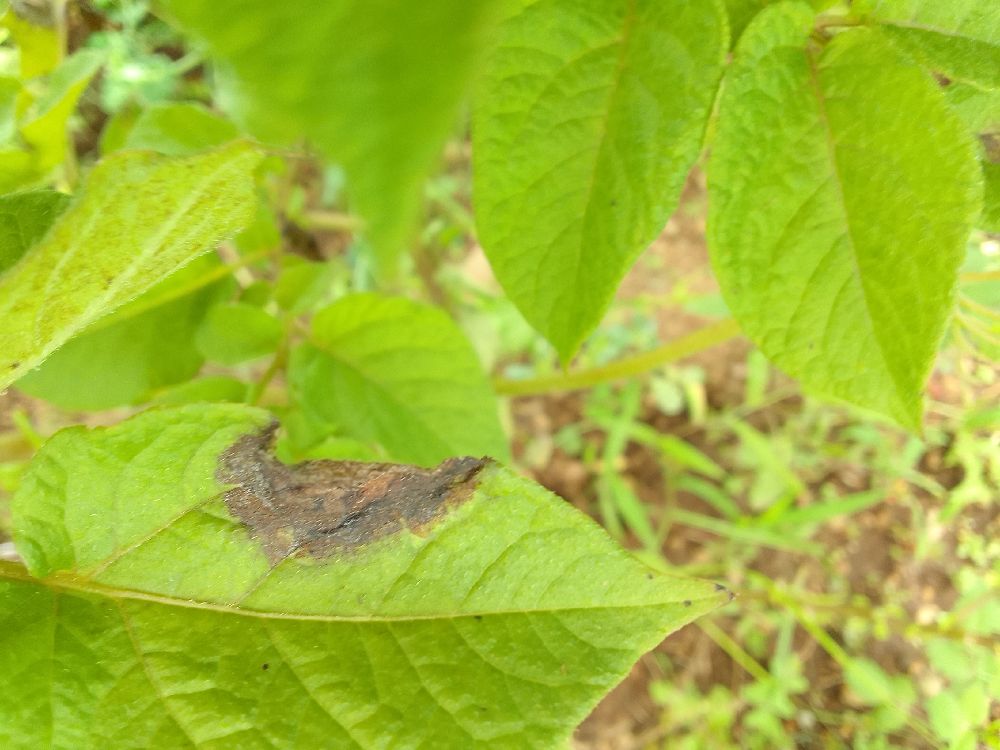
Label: Late blight